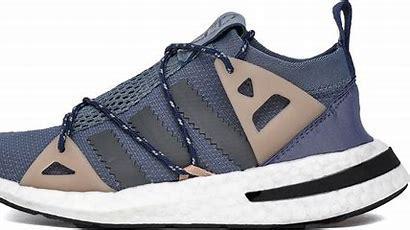
Brand: Adidas
Model: Arkyn